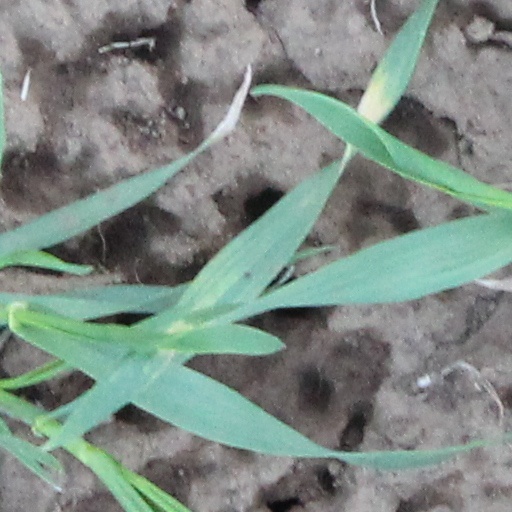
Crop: wheat